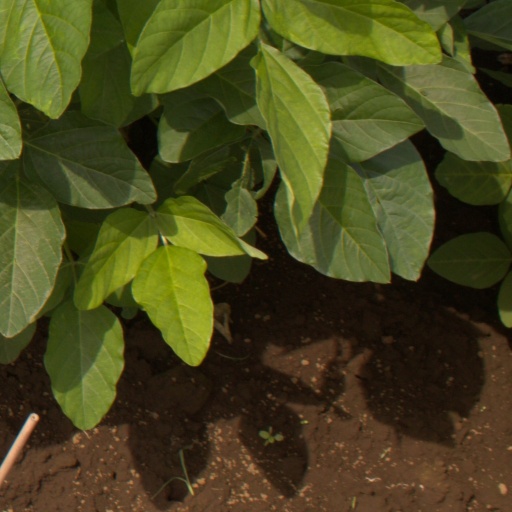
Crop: soybean